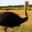
Label: bird